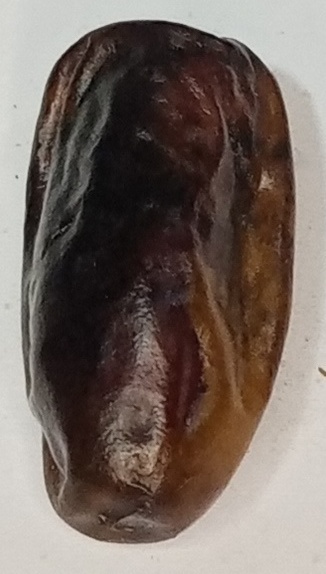
Variety: gajar
Size: small
Grade: grade-1